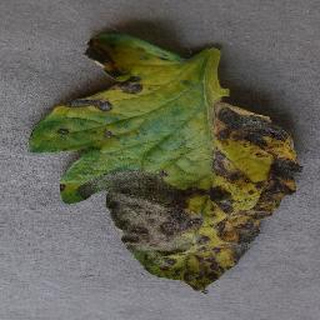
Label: tomato_early_blight